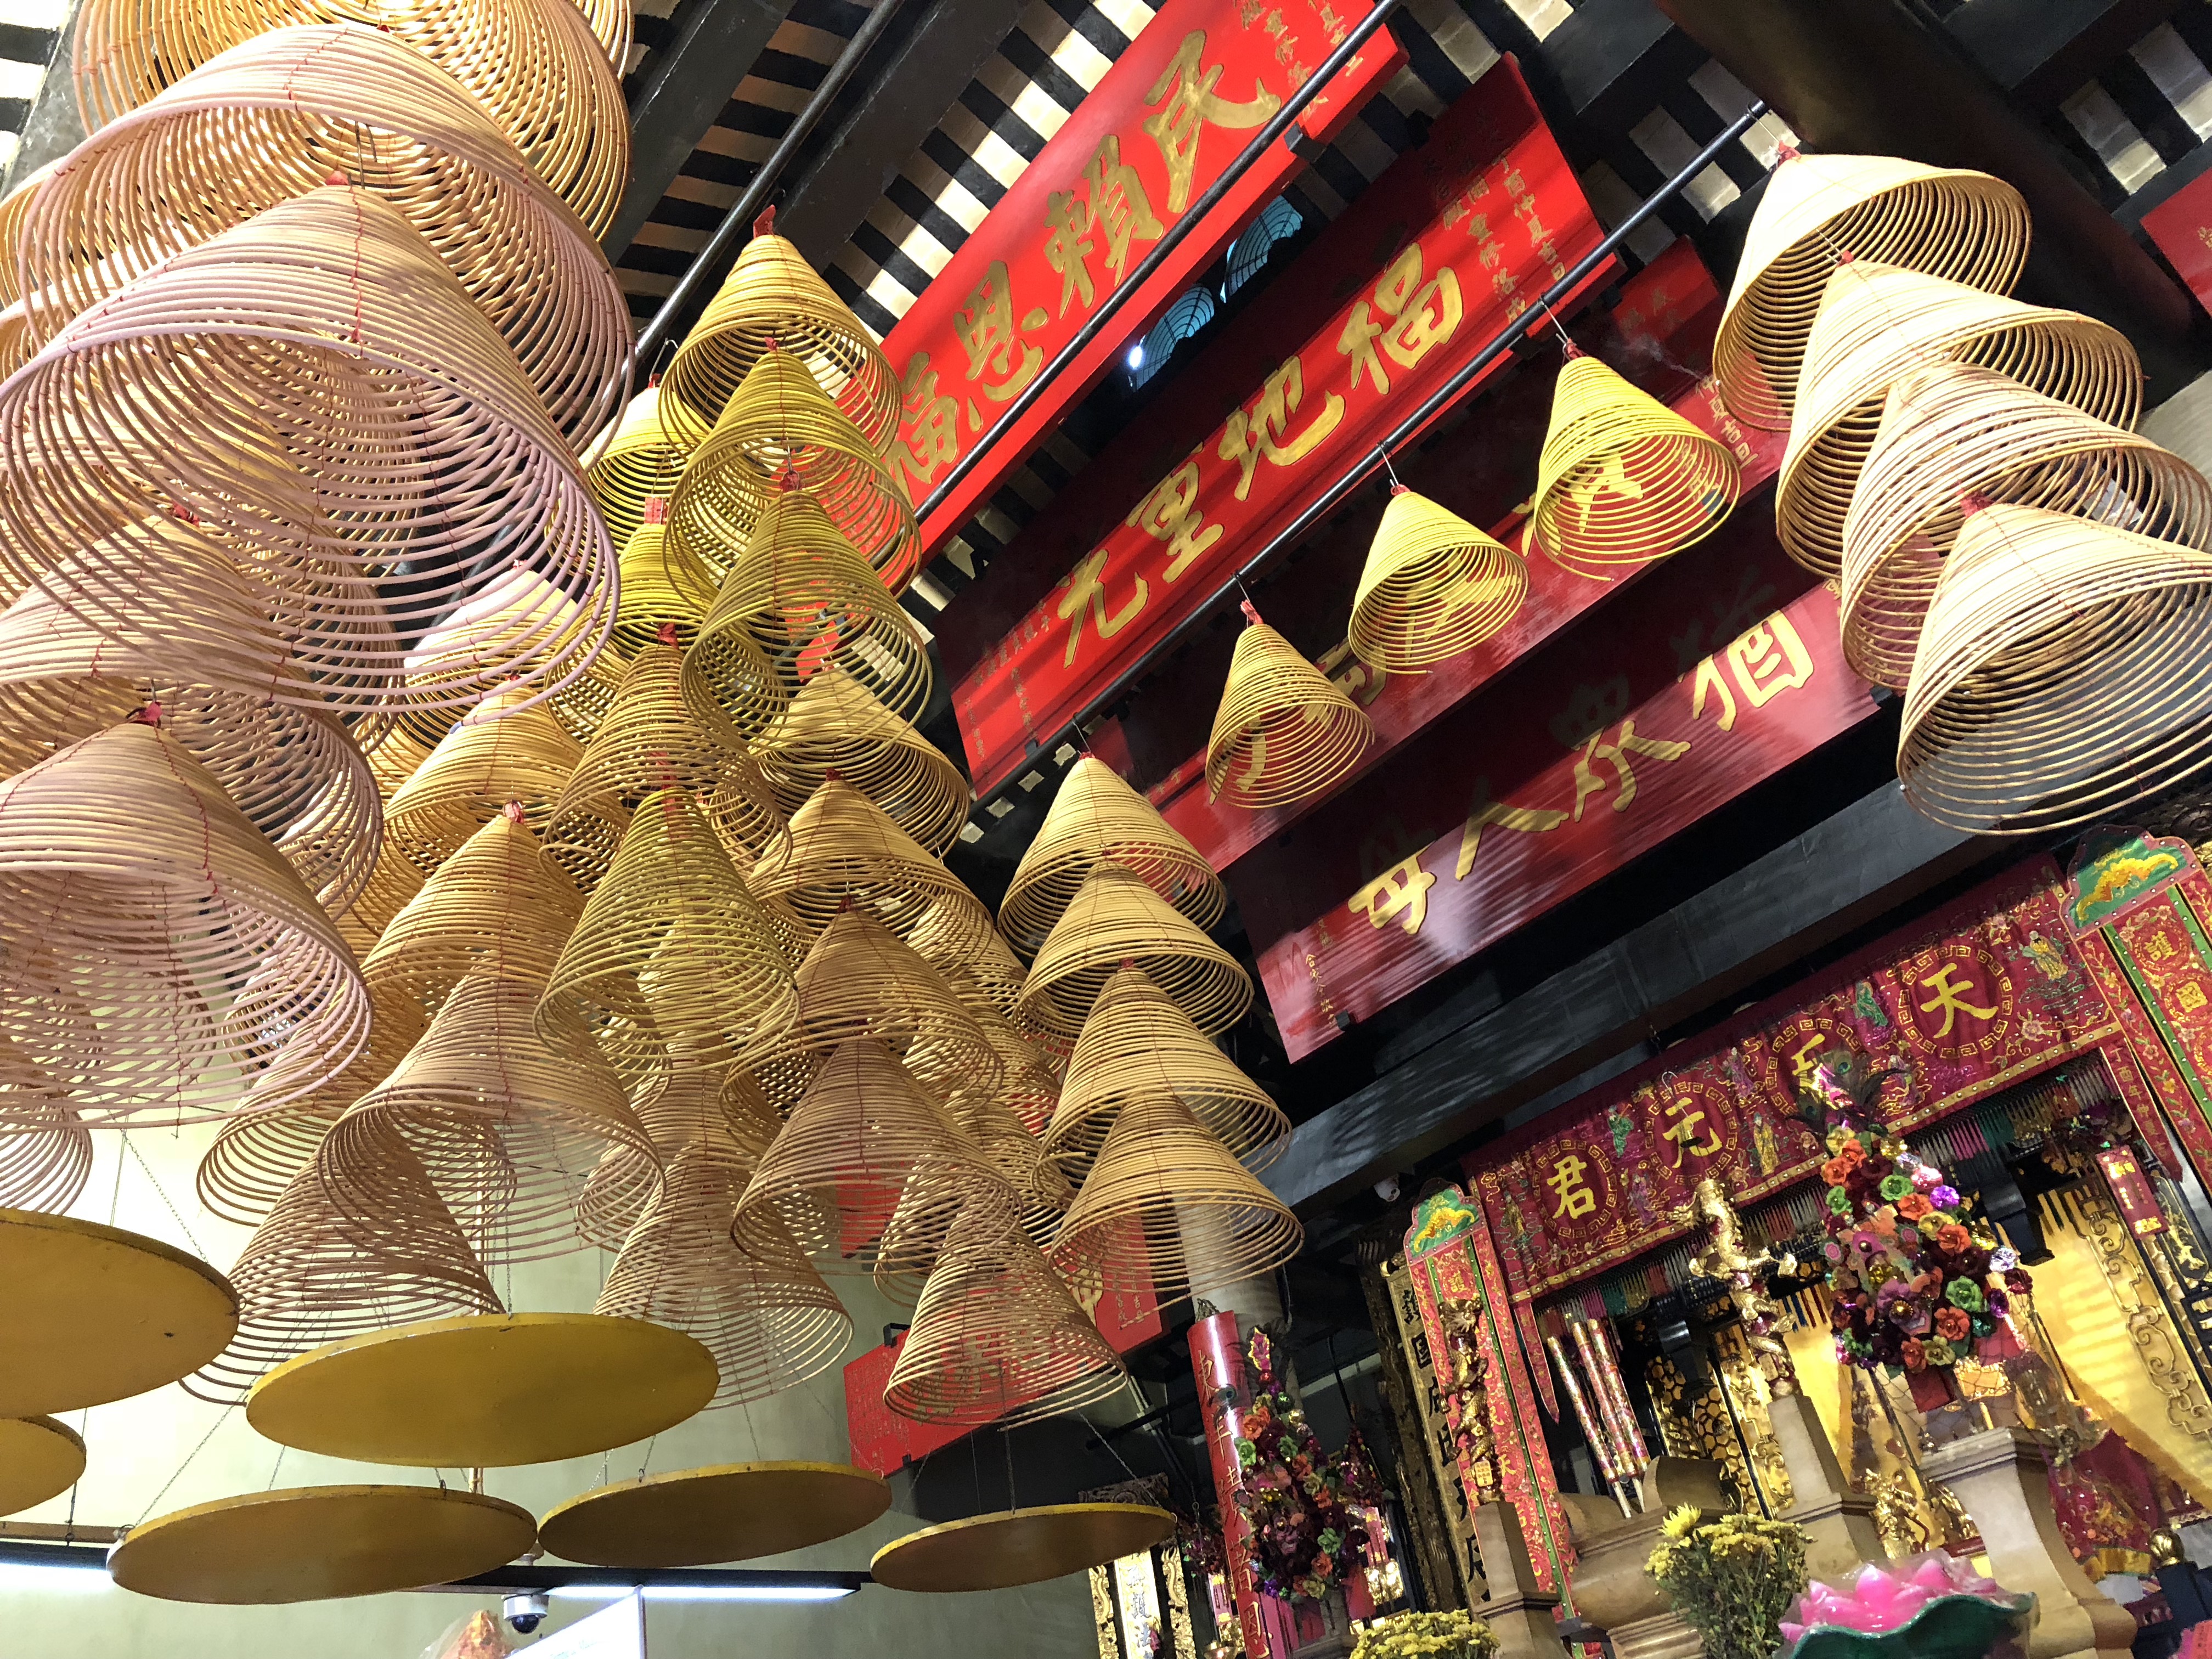
temple, bazaar, marketplace, city, market